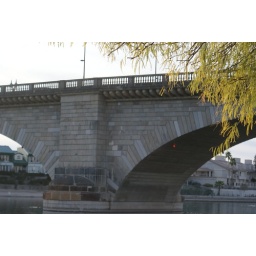
parts of london bridge in lake havasu (4)